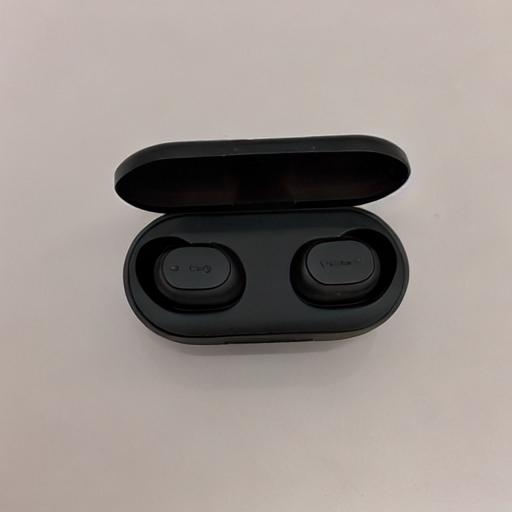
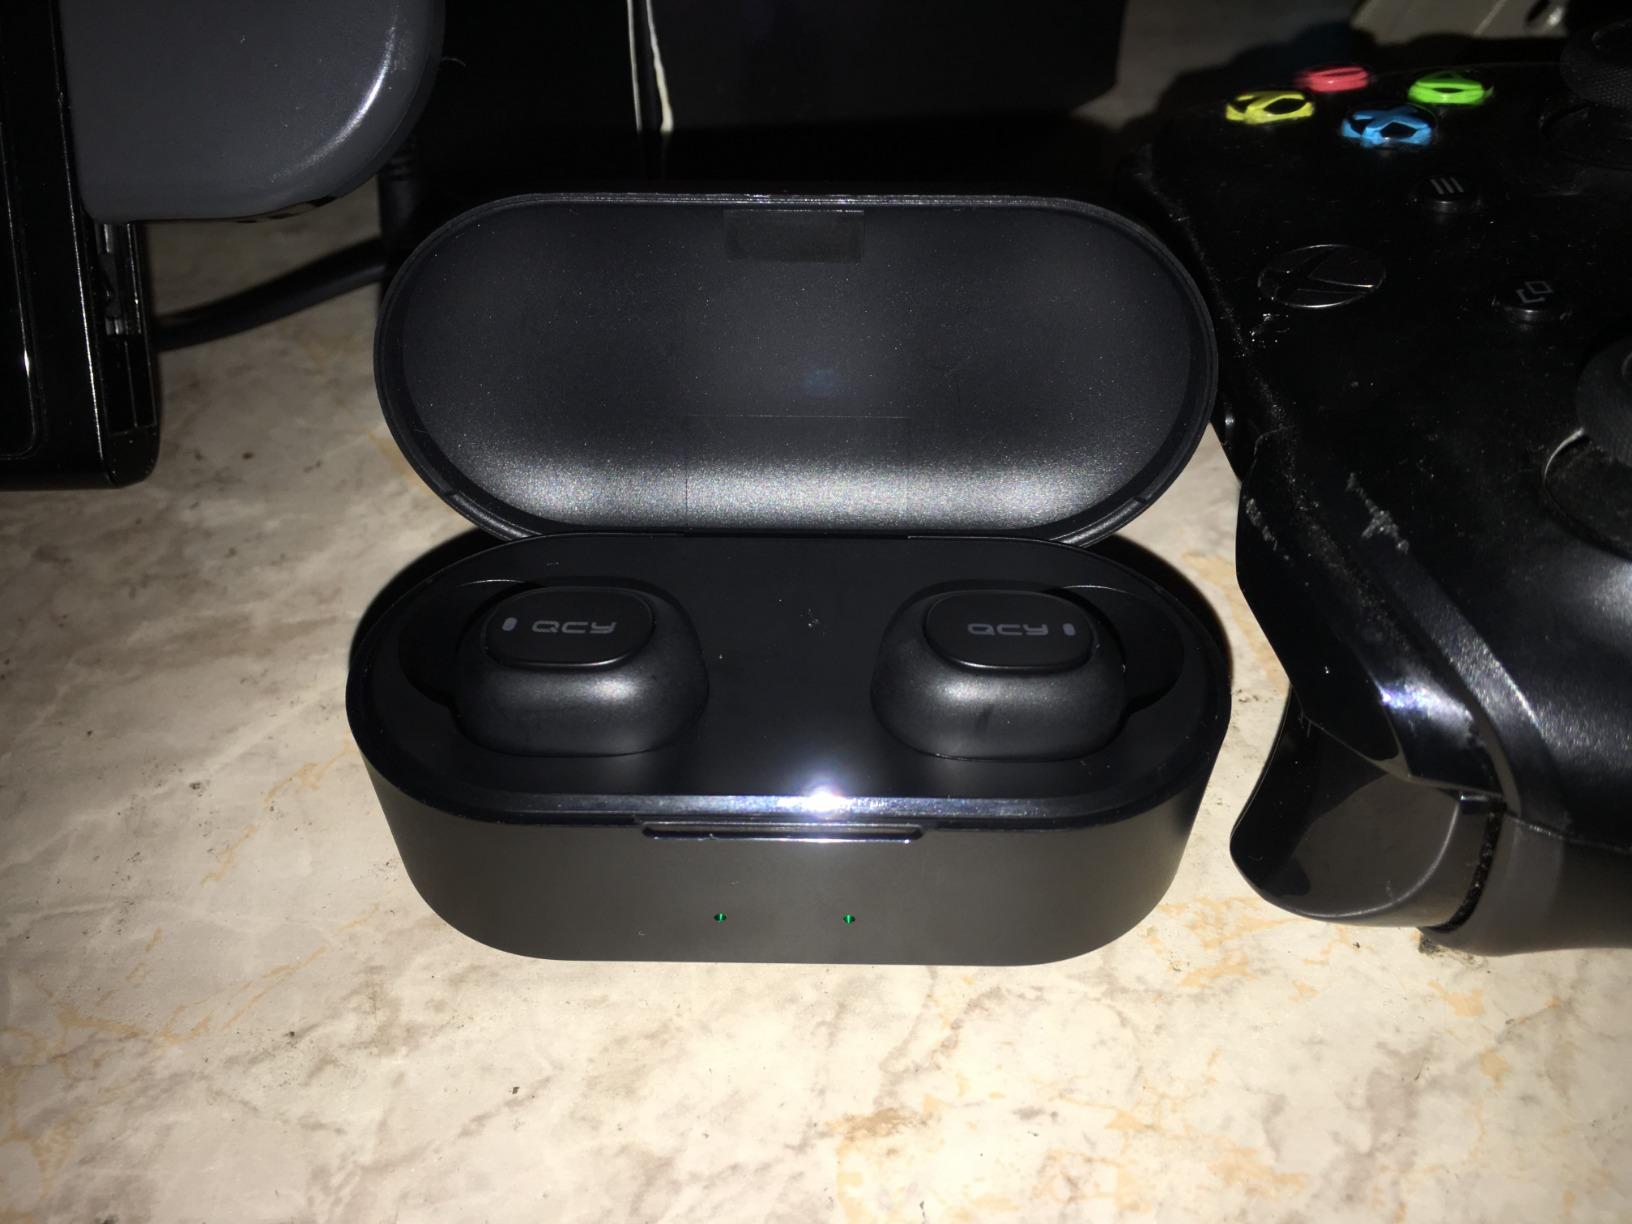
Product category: earbuds
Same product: no